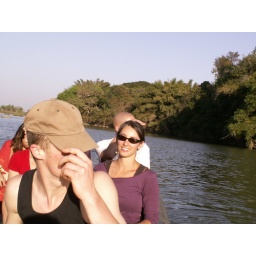
riding in a boat at the bird sanctuary